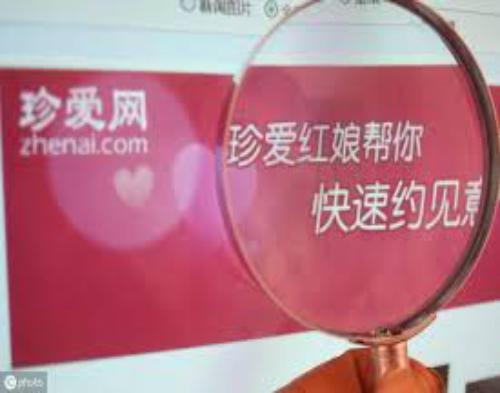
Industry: Leisure